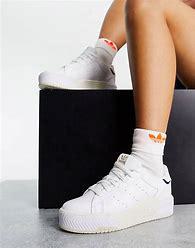
Brand: Adidas
Model: Court Tourino